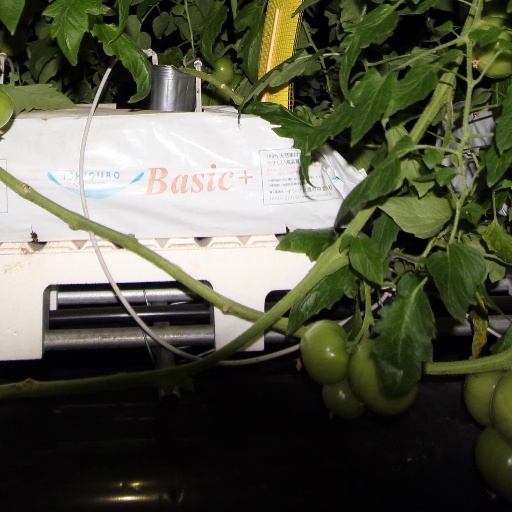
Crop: tomato